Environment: real
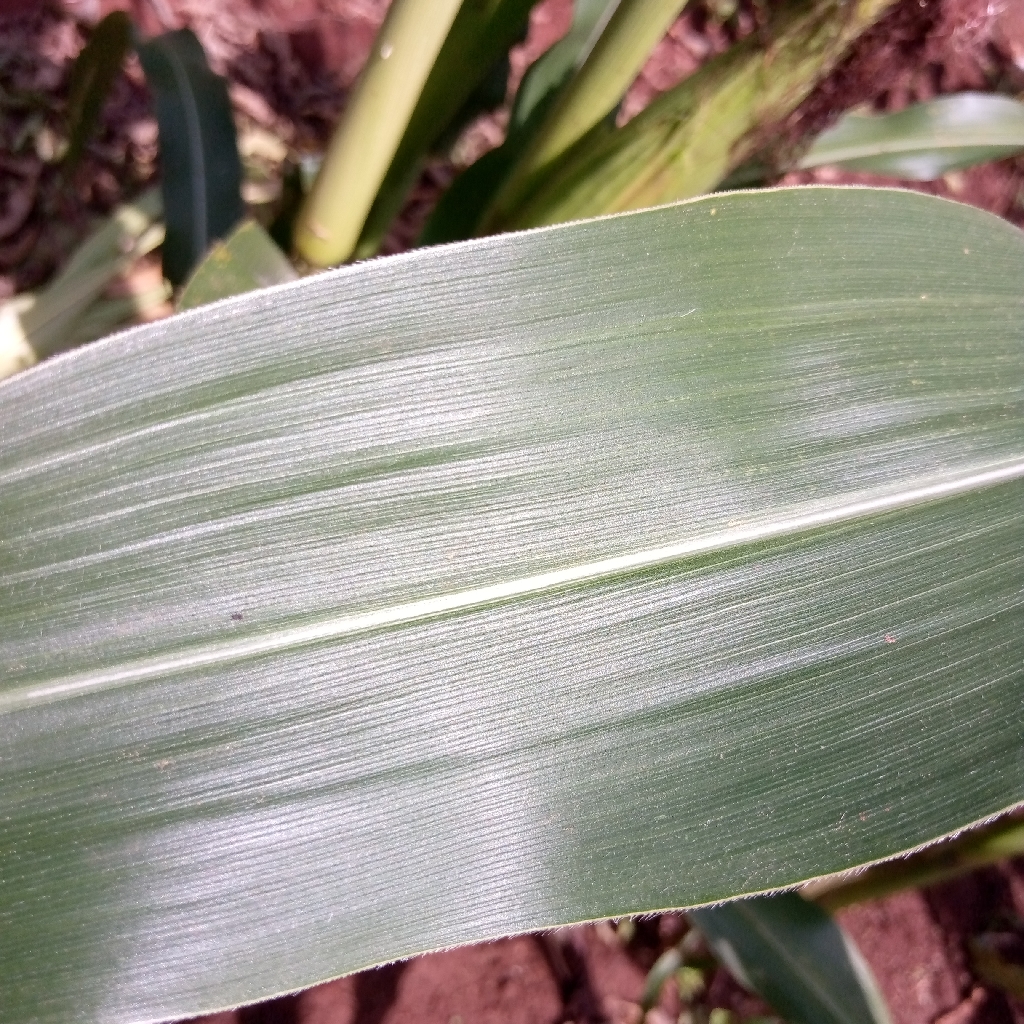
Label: healthy